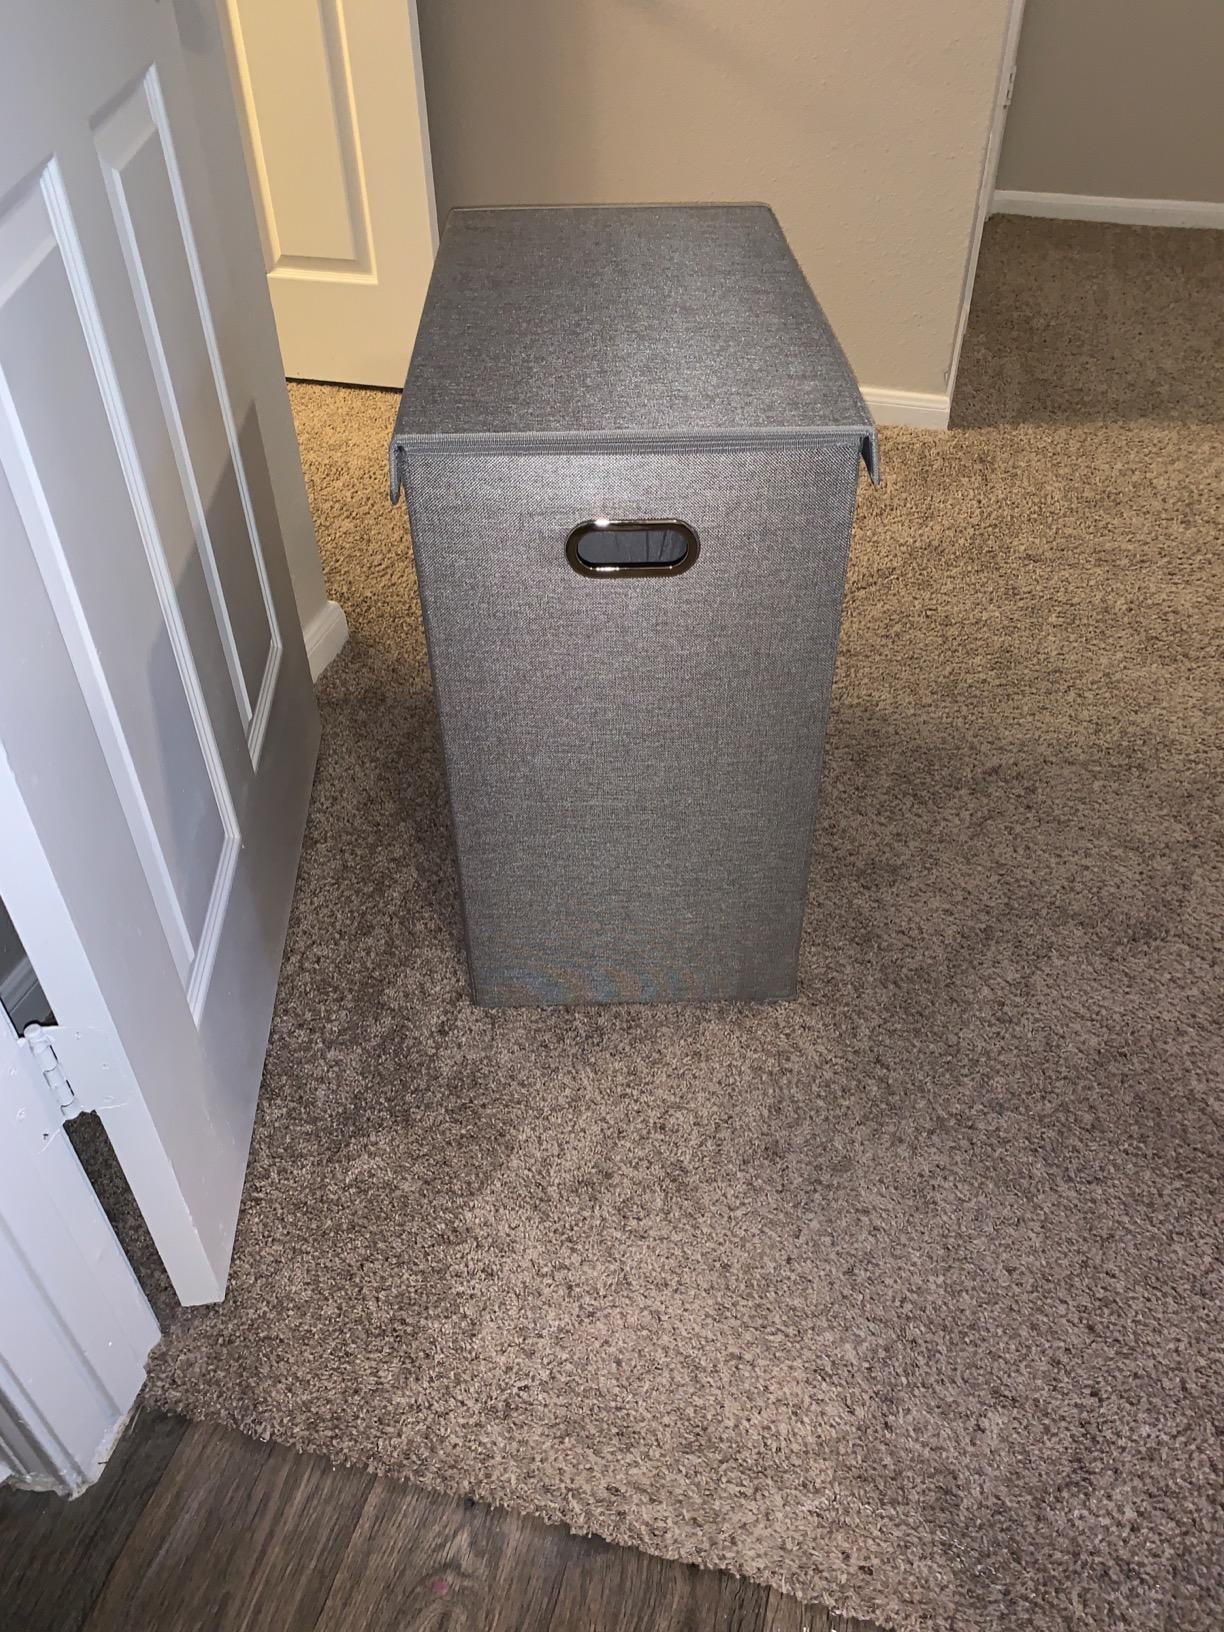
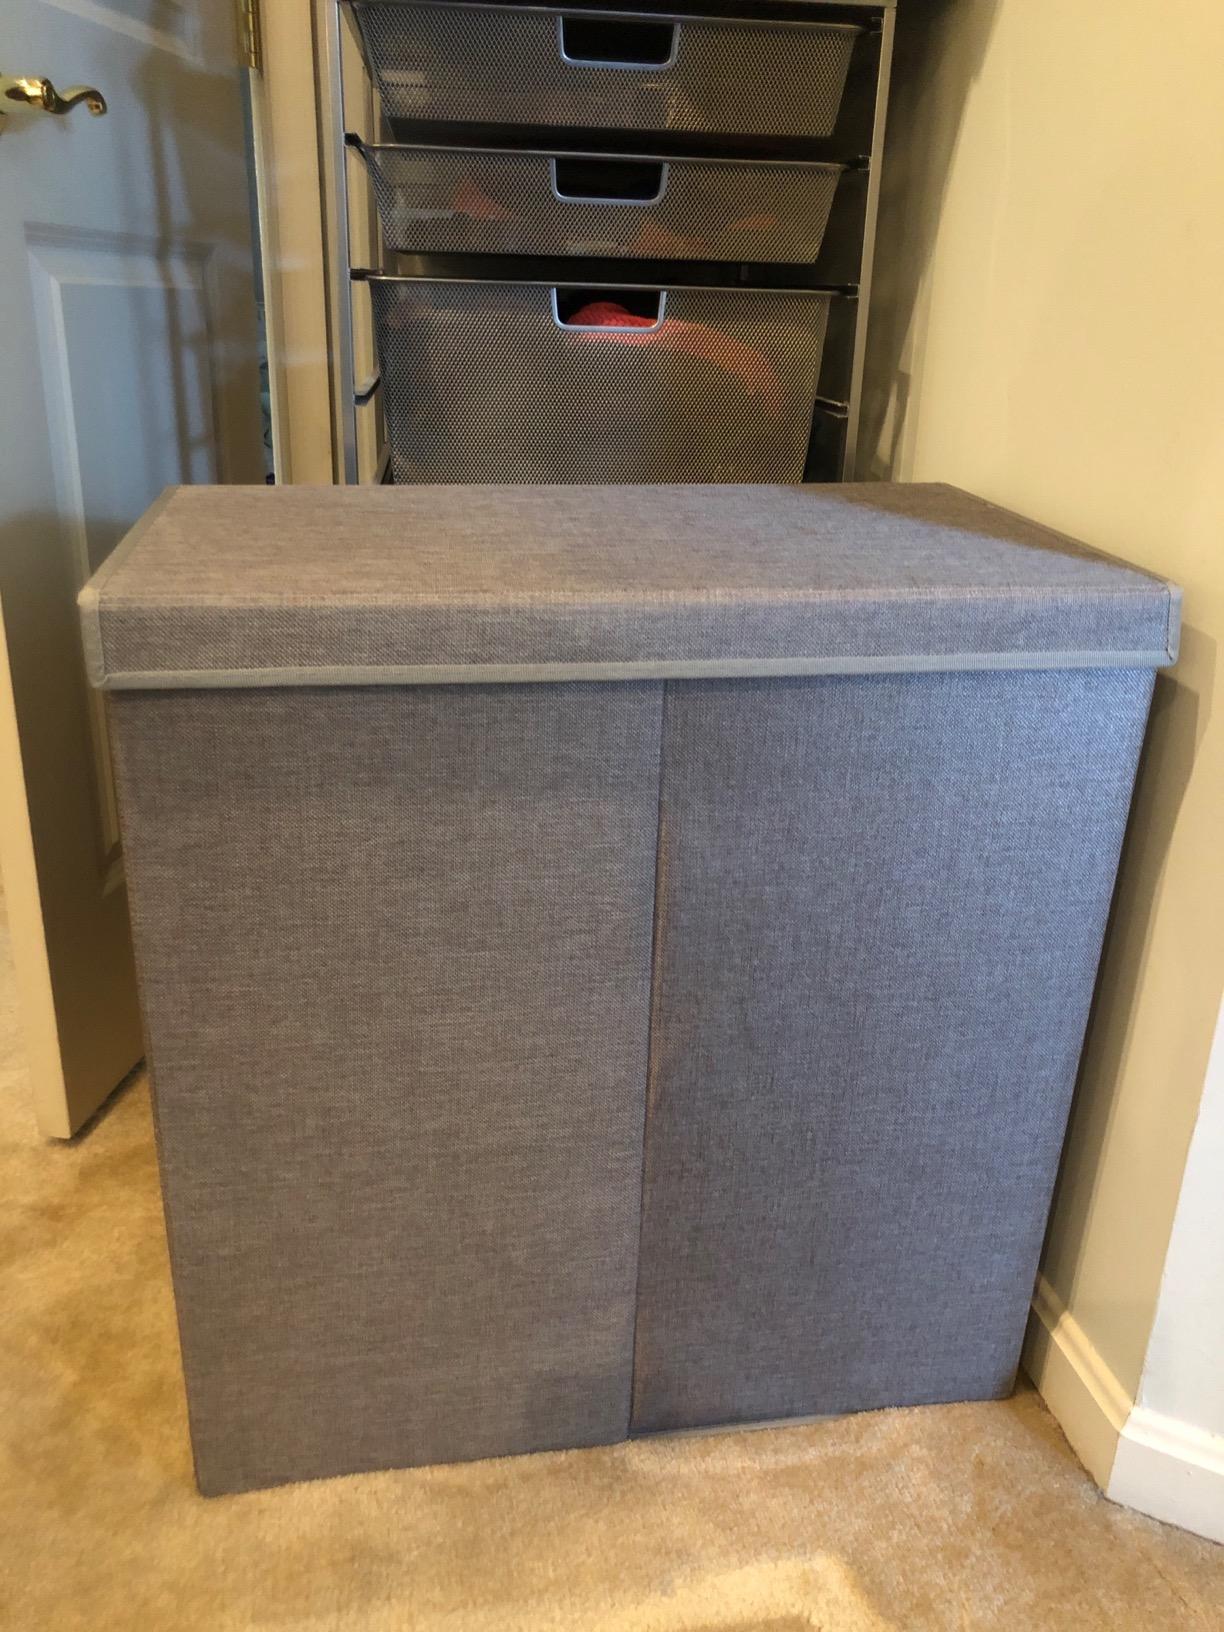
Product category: items_hamper
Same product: yes